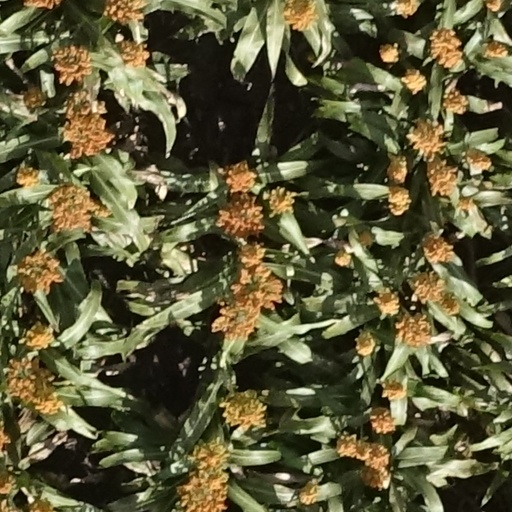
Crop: sorghum